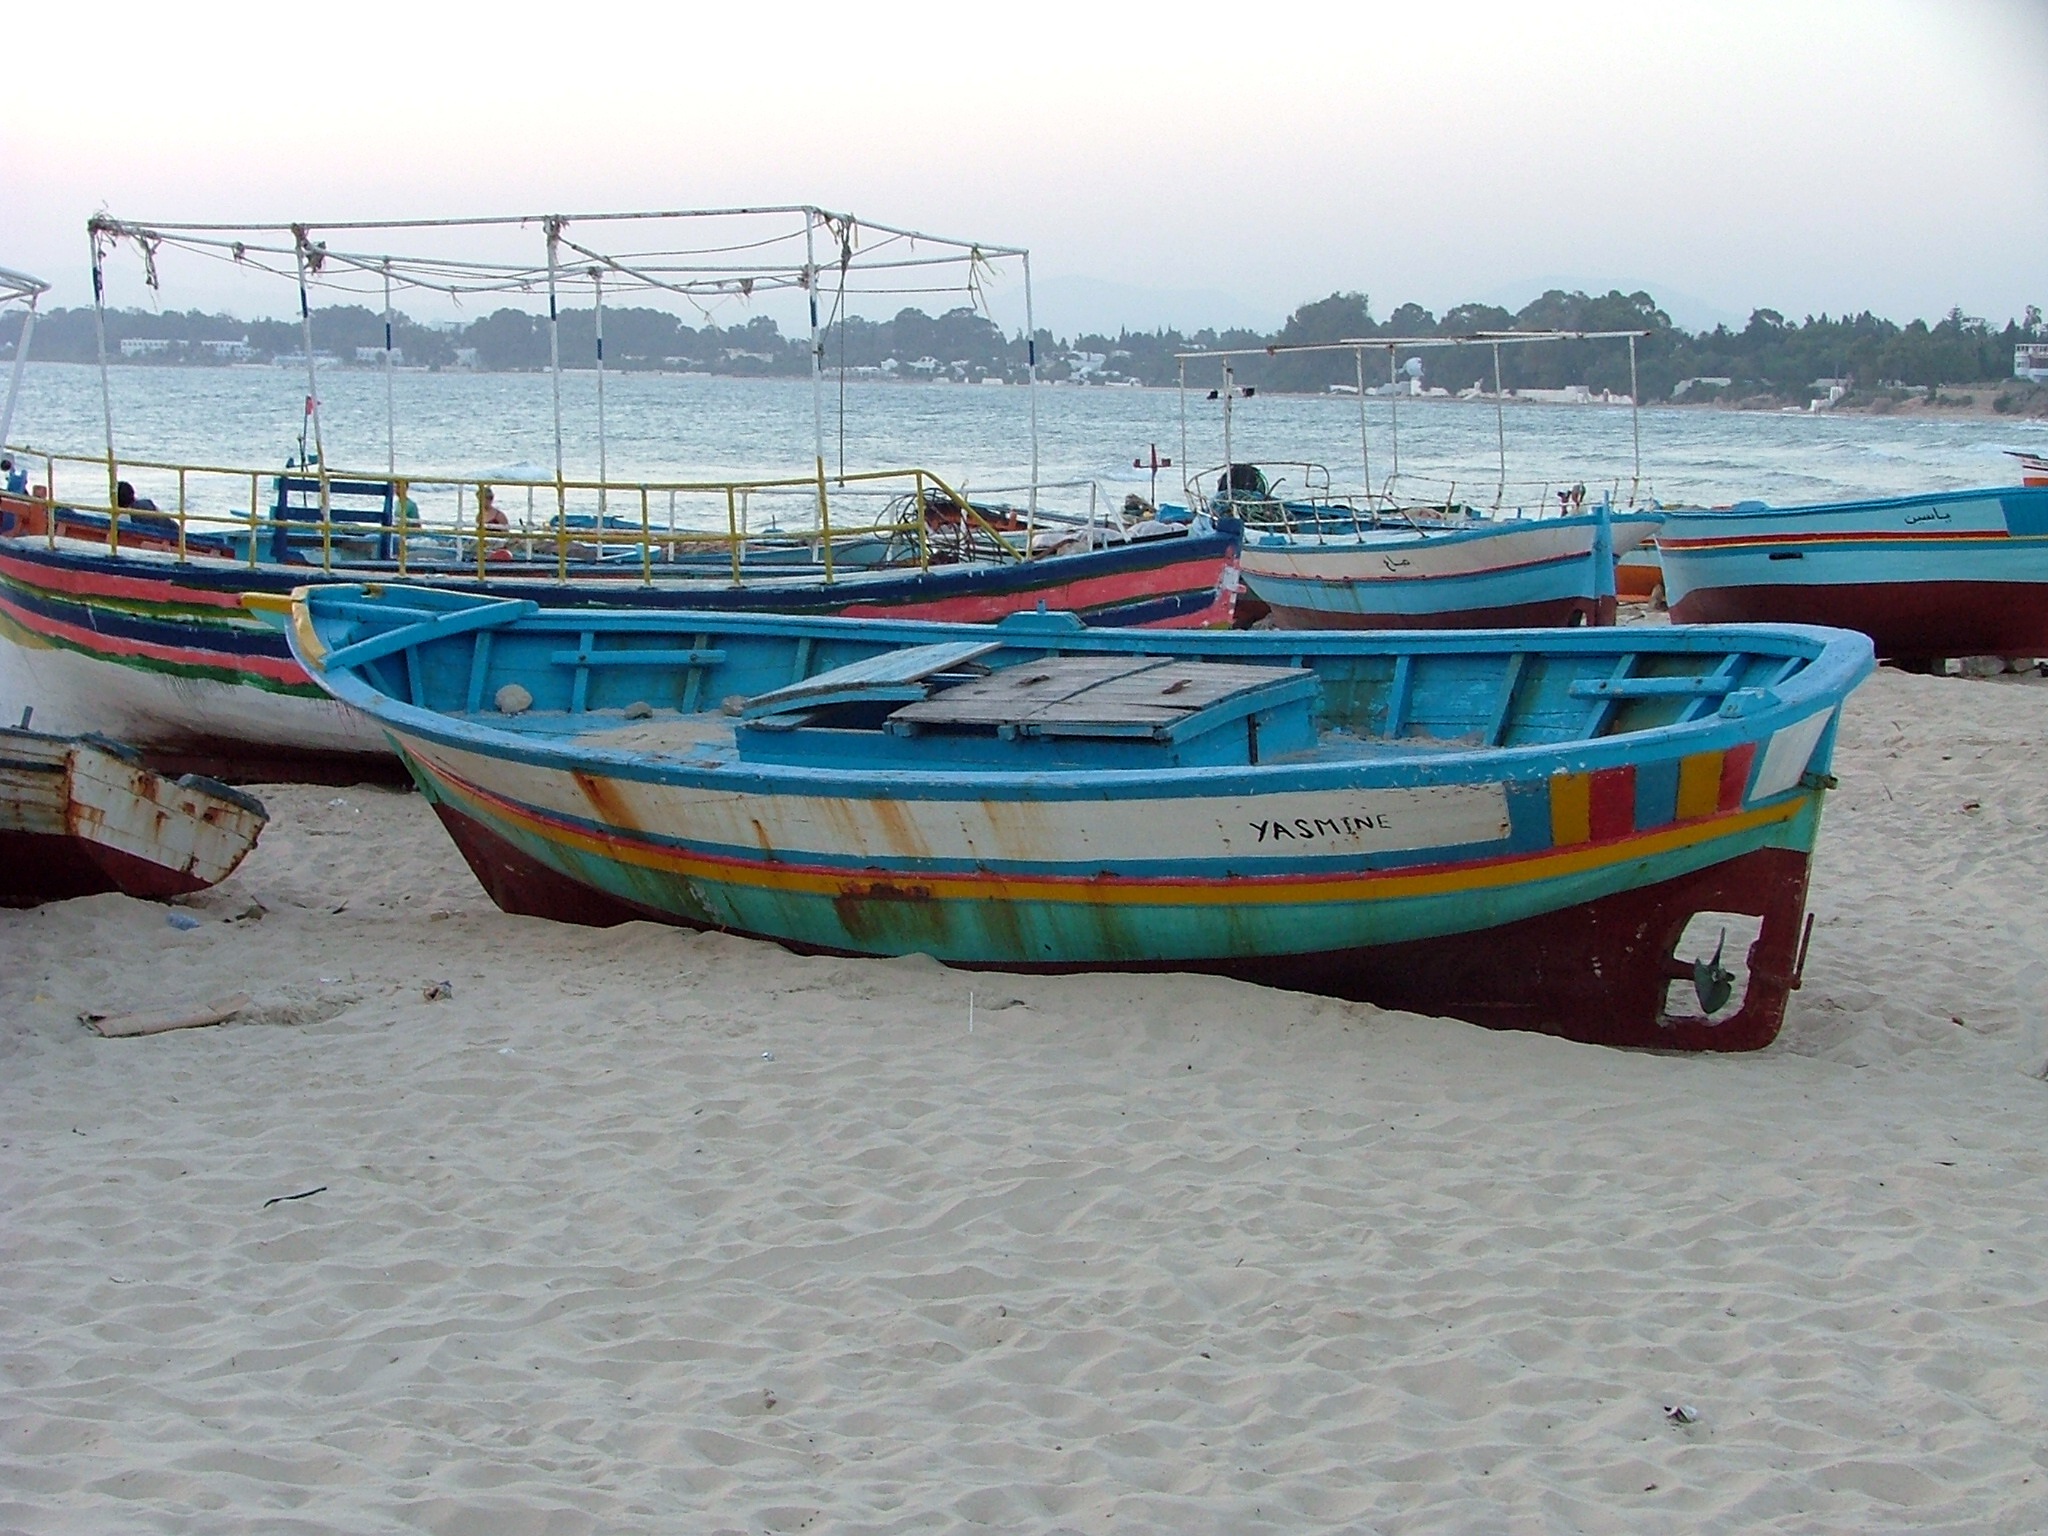
beach, sea, water, sand, rope, boat, village, vehicle, fishing, fisherman, mast, blue, sailboat, motorboat, boating, side, watercraft, barque, marin, angler, tunisia, fishing vessel, dinghy, long tail boat, skiff, watercraft rowing, caravel, proa